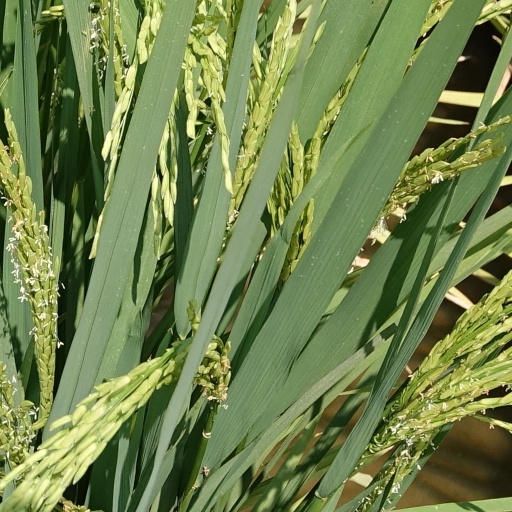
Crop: rice